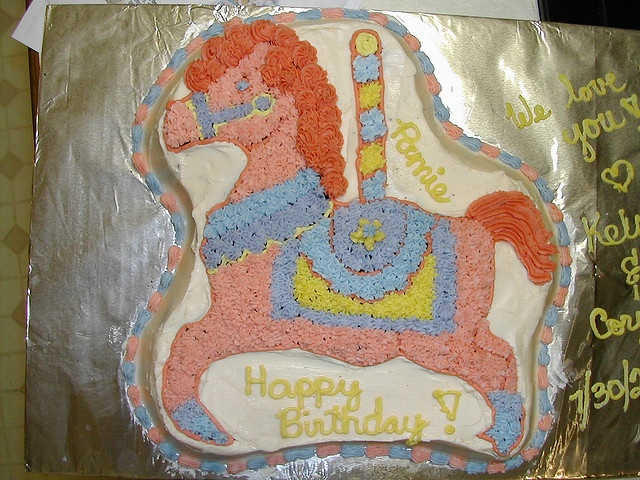
A cake says Happy Birthday with an image of a horse.
A birthday cake that is shaped like a horse.
A cake that looks like a merry go round horse.
A child's birthday cake with a frosting carousel horse on top.
a close up of a cake with a horse